Campana reliefs

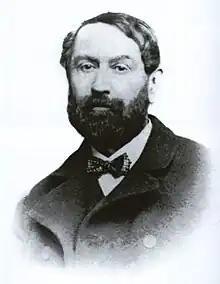
Photo of Giampietro Campana (c.1857/58)

The first collector to make the tiles items of interest was marchese Giampietro Campana. His influence and contemporary reputation in archaeology was so great that he was named an honorary member of the Instituto di corrispondenza archeologica. He published his collection in 1842 in "Antiche opere in plastica" ("Ancient works in plastic arts"), in which his findings on the reliefs were first laid out in a scholarly fashion. Thus the tiles became known as "Campana reliefs". Afterwards Campana was sentenced to imprisonment for embezzlement: in 1858 he lost his honorary membership in the "Istituto di corrispondenza archeologica" and his collection was pawned and sold. The terracotta reliefs owned by him are now in the Louvre in Paris, the British Museum in London and the Hermitage in St Petersburg.